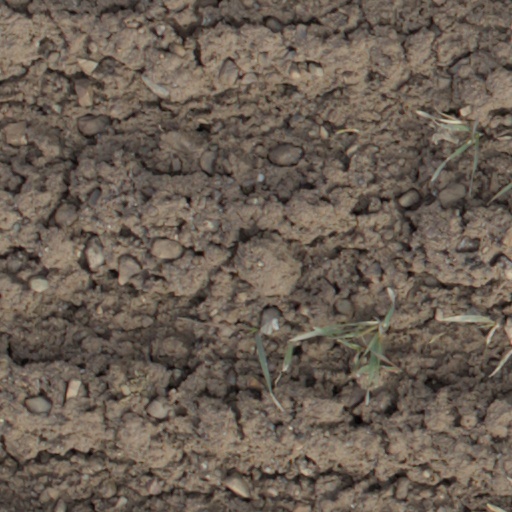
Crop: wheat